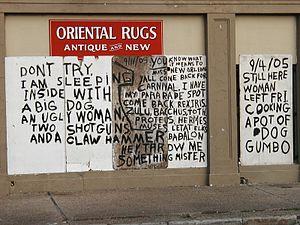
avertissement devant un magasin à l'abandon à La Nouvelle-Orléans
L’ouragan Katrina, de la saison cyclonique 2005 dans l'océan Atlantique nord, est l'un des ouragans les plus puissants de l'histoire des États-Unis et l'un des six ouragans les plus forts jamais enregistrés. Environ 1 836 personnes sont mortes, victimes de l'ouragan et des très fortes inondations, faisant de Katrina l'ouragan le plus meurtrier depuis Mitch en 1998. Les dégâts ont été estimés à plus de 108 milliards de dollars, soit environ le quadruple de ceux causés par Andrew en 1992.